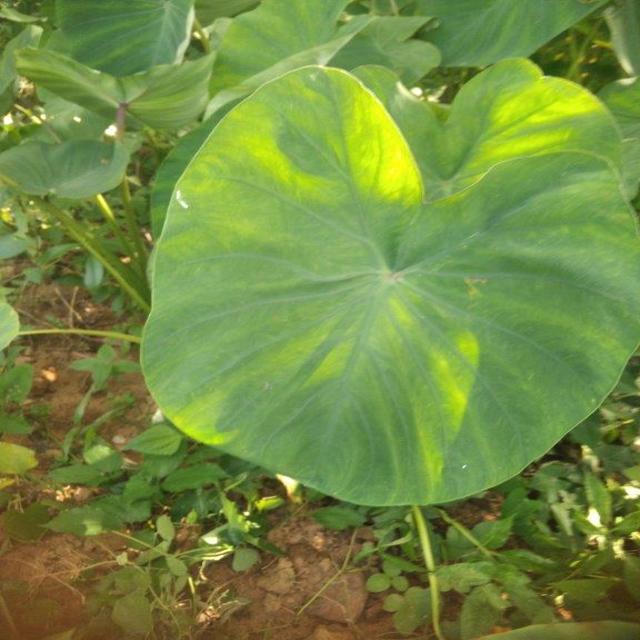
Label: Healthy